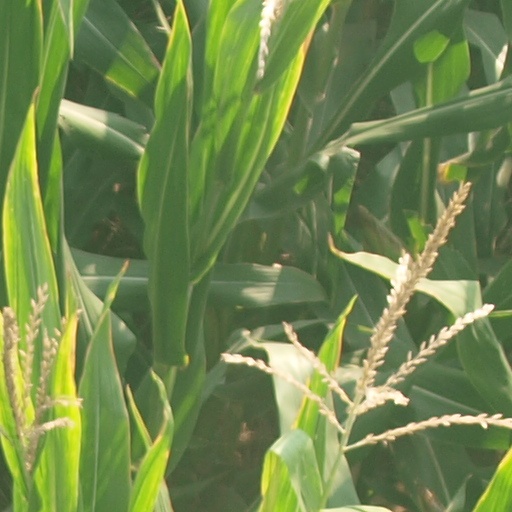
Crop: maize; corn